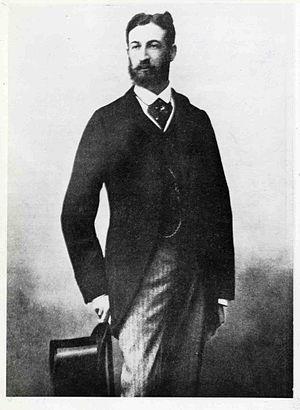
L'histoire des Juifs d'Europe remonte à plus de 2000 ans. Ils ont connu des périodes fastes, par exemple sous les Omeyyades de Cordoue au Xᵉ siècle ou en Champagne au XIᵉ siècle quand Rachi commentant le Talmud mérite d'être qualifié de « tout premier intellectuel français » ou sous les Jagellons de Pologne au XVIᵉ siècle. Conservateurs du texte hébraïque de la Bible, ils ont joué un grand rôle culturel et économique tout au long de l'histoire mais ont connu des persécutions et des accusations calomnieuses en Europe occidentale au Moyen Âge puis ont été expulsés d'Angleterre, de France et enfin d'Espagne. L'émancipation des Juifs lors de la Révolution française leur permet d'accéder à la pleine citoyenneté dans de nombreux pays européens au XIXᵉ siècle et le judaïsme se fractionne alors en multiples courants des plus orthodoxes aux plus assimilés.